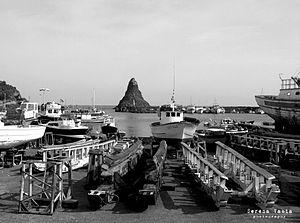
Cales de halage dans le port d'Aci Trezza, Sicile – Italie.
Aci Trezza est une frazione et une petite station balnéaire de la commune d'Aci Castello, située sur la côte de la mer Ionienne en Sicile, à une dizaine de kilomètres de la ville de Catane, dans la province homonyme.